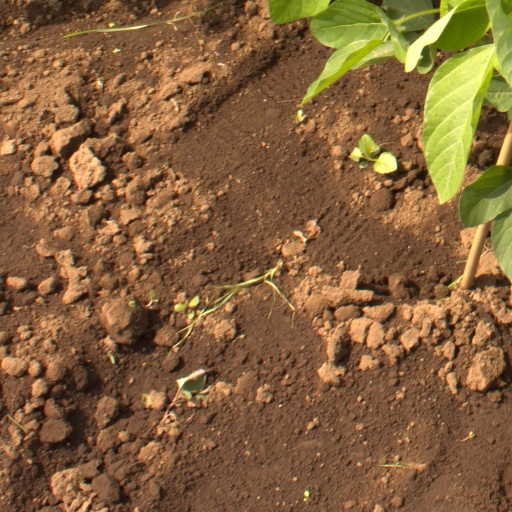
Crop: soybean